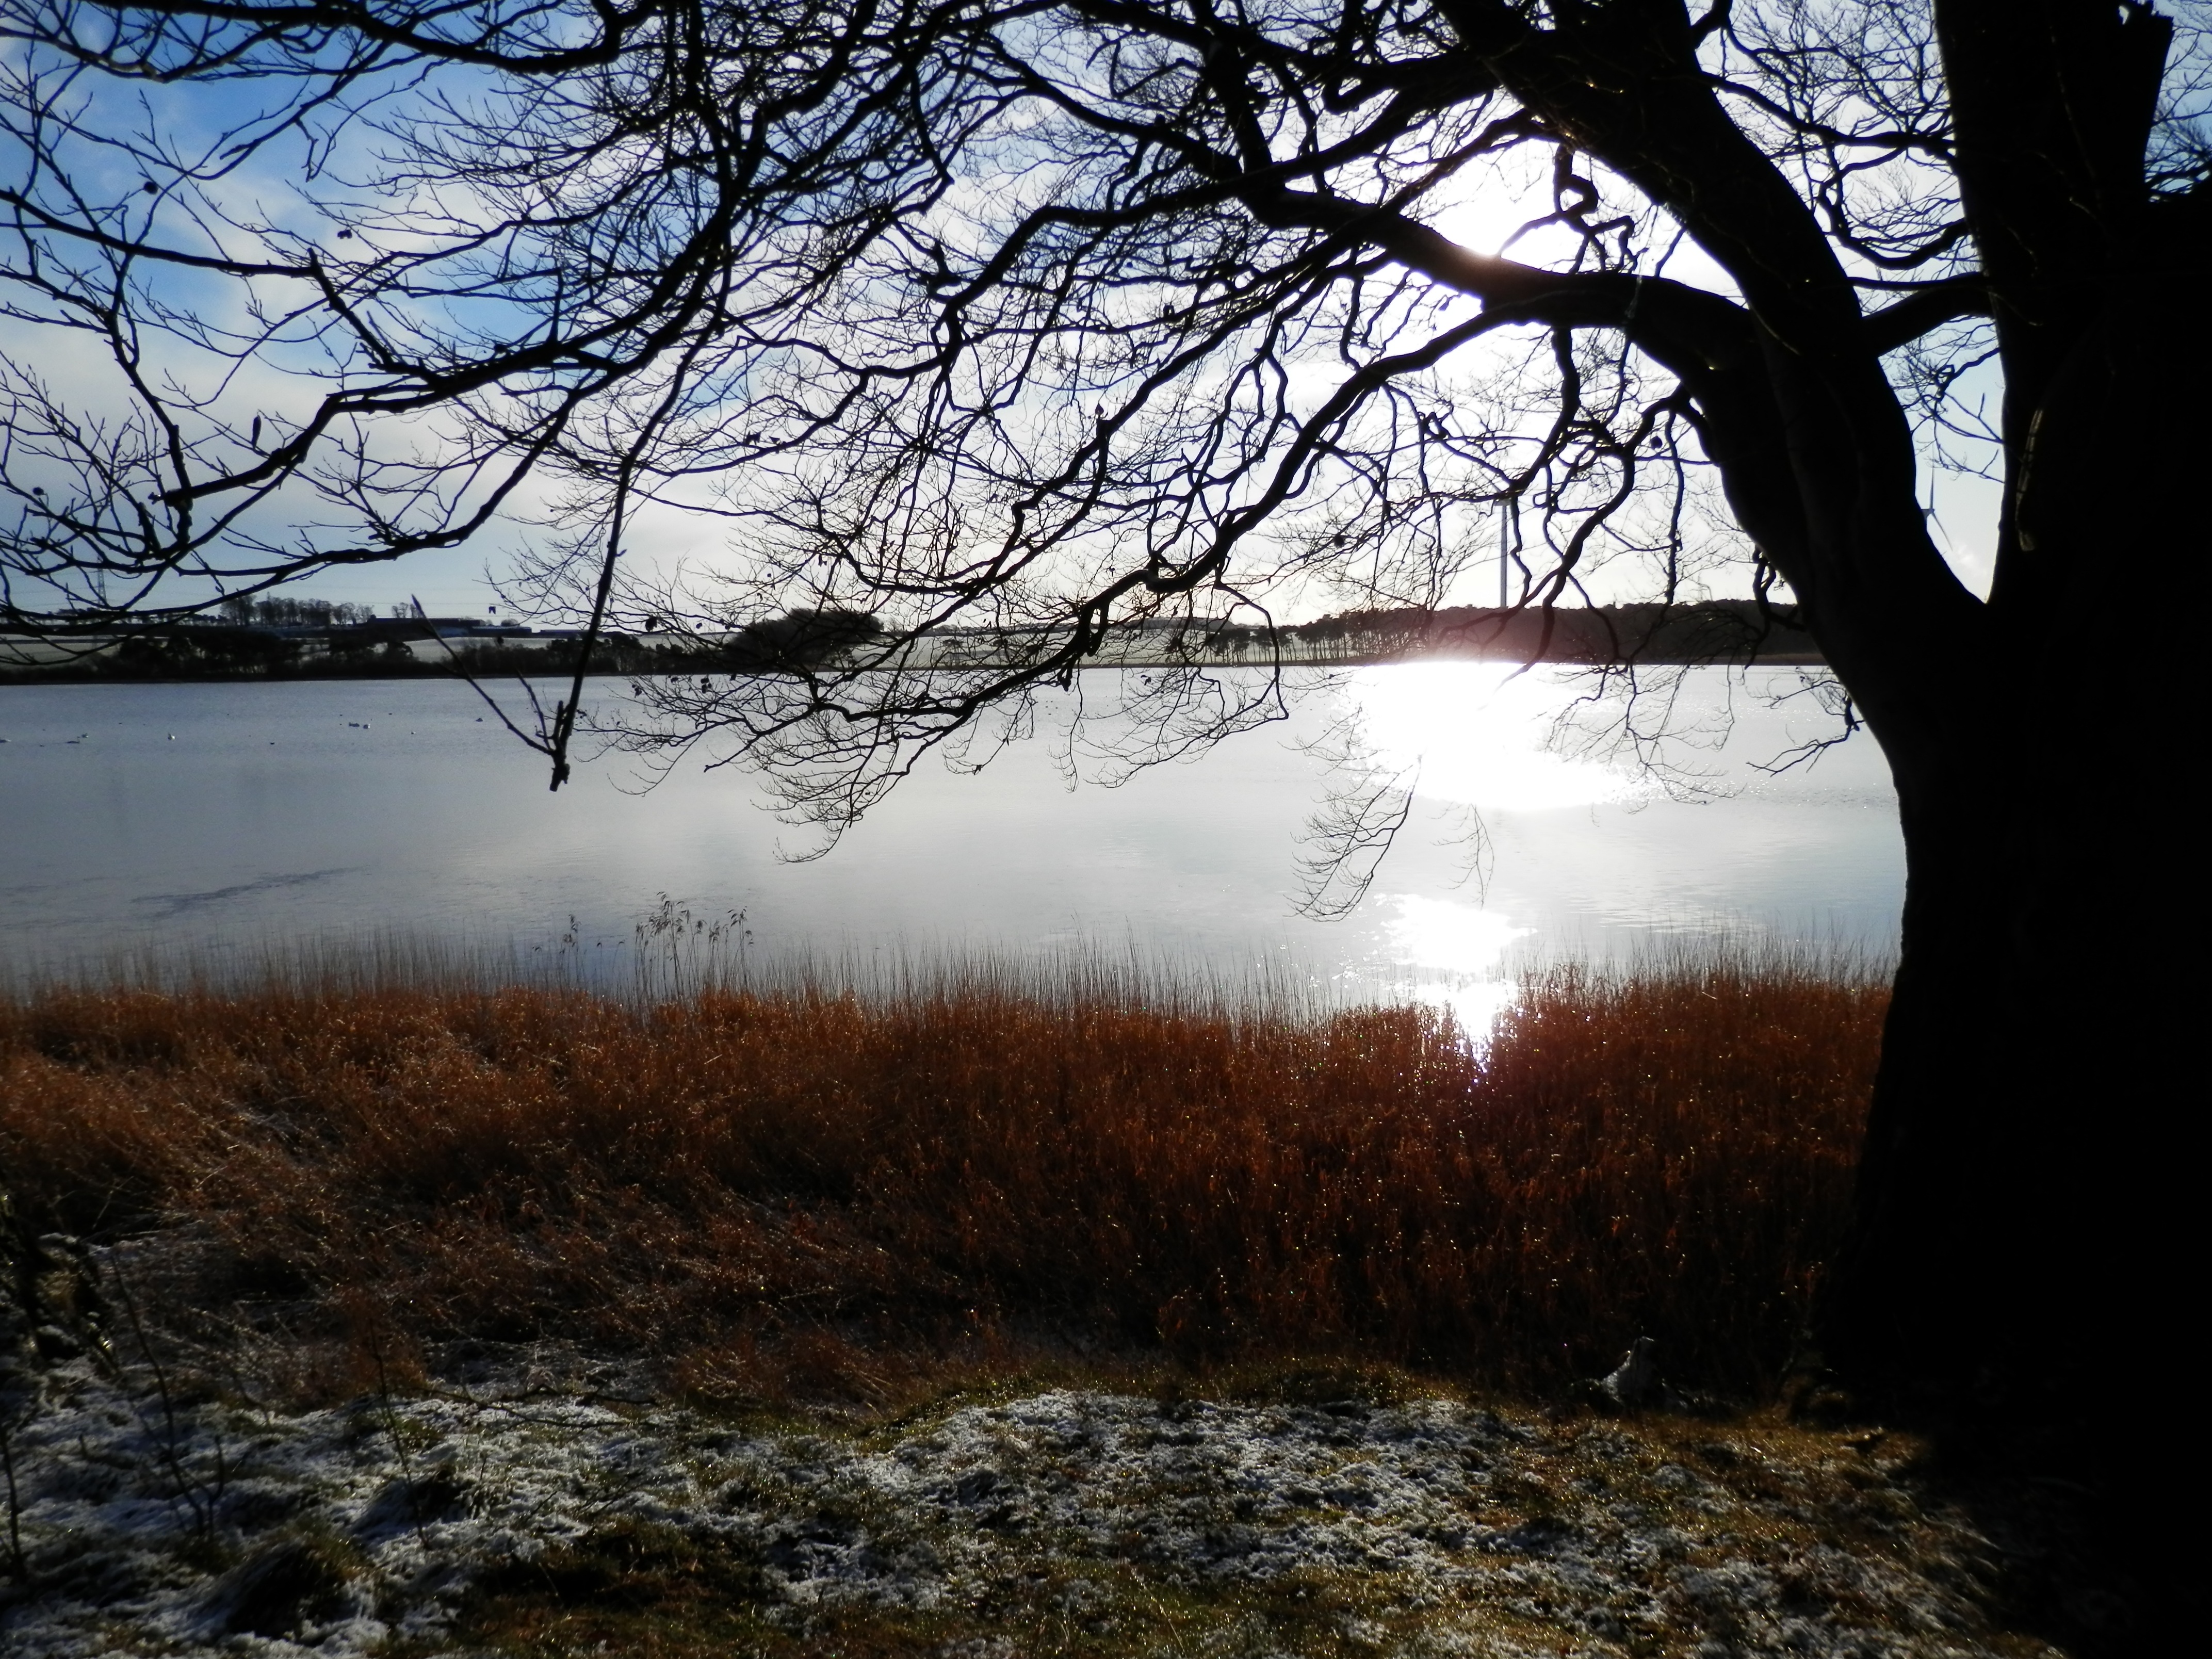
landscape, tree, nature, grass, branch, snow, winter, plant, sunset, sunlight, morning, leaf, flower, lake, frost, dawn, ice, evening, reflection, autumn, season, woodland, loch, rural area, gelly loch, atmospheric phenomenon, woody plant